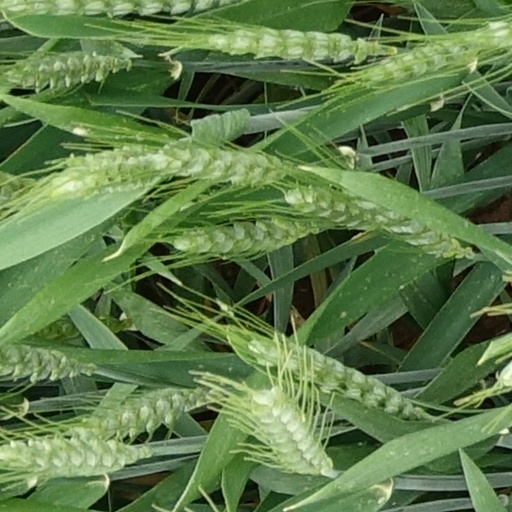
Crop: wheat